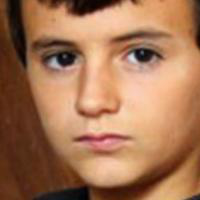
Age group: age 11-20